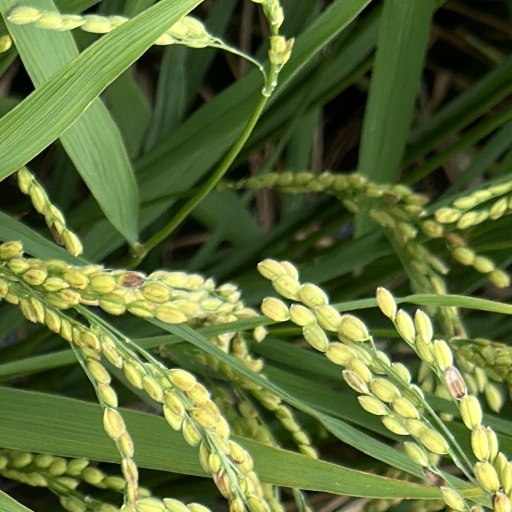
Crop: rice